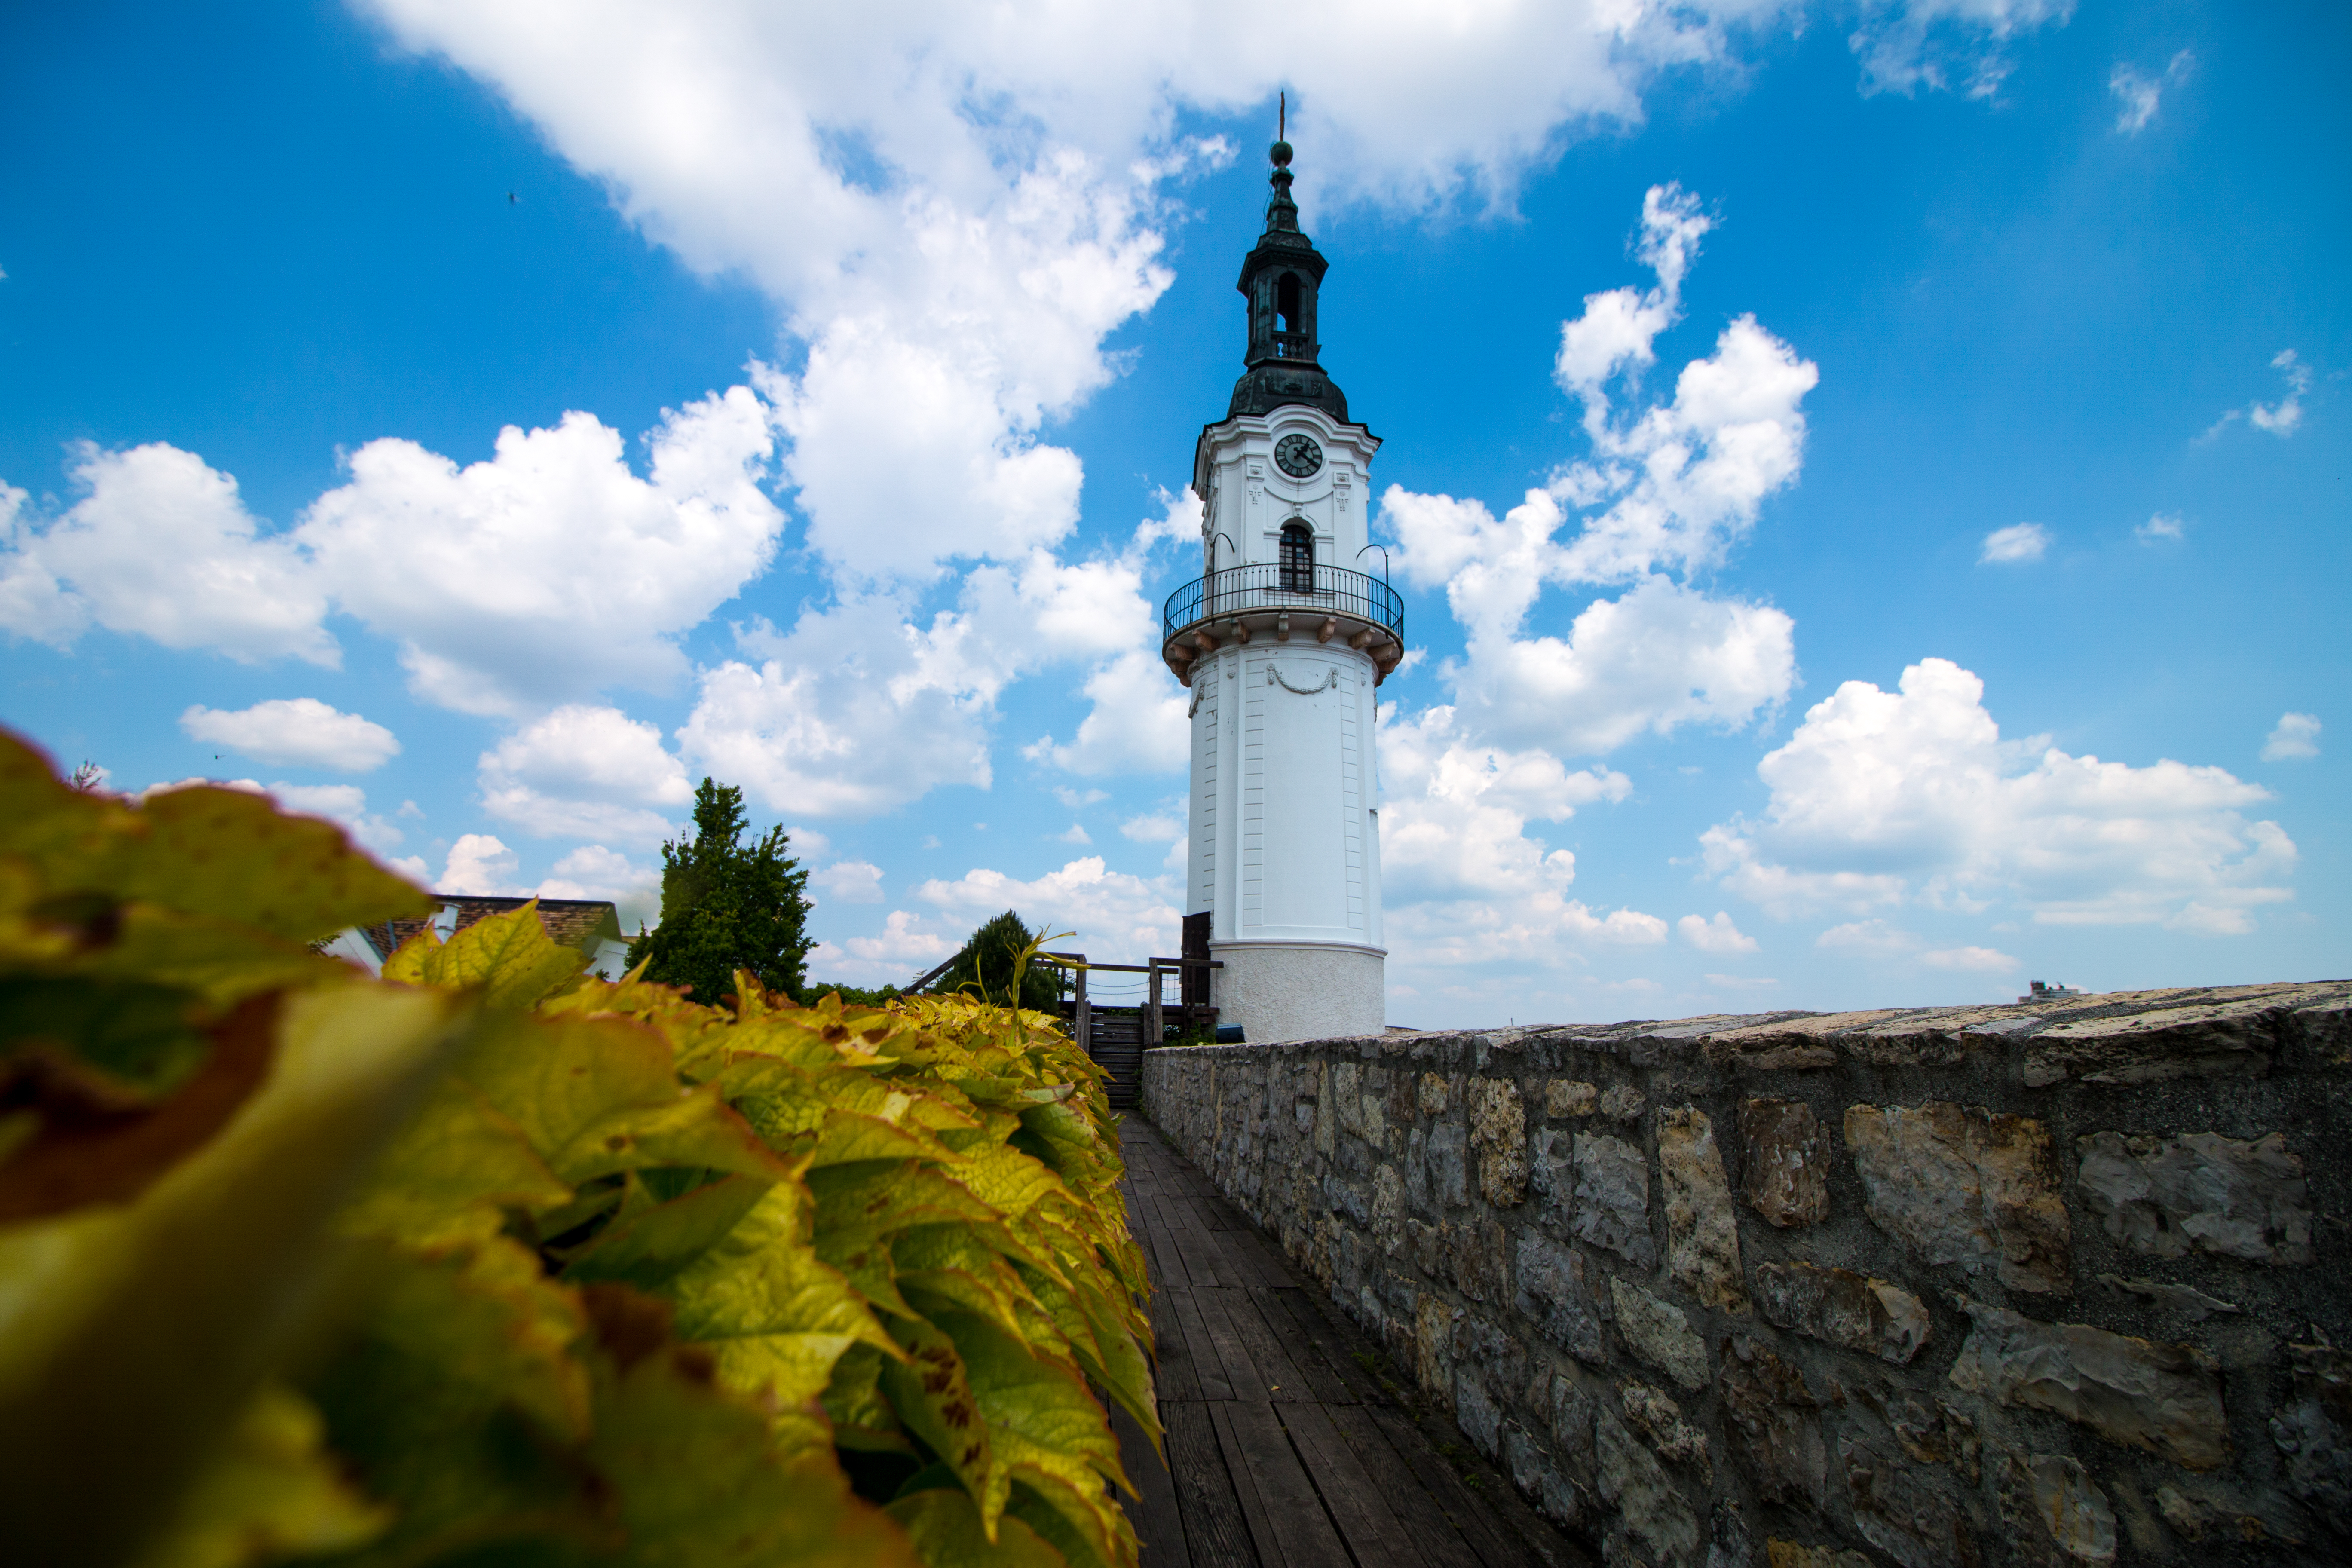
sea, tree, cloud, lighthouse, architecture, sky, building, stone, summer, architect, reflection, high, tower, holiday, landmark, blue, tourism, trip, leaves, outdoors, clouds